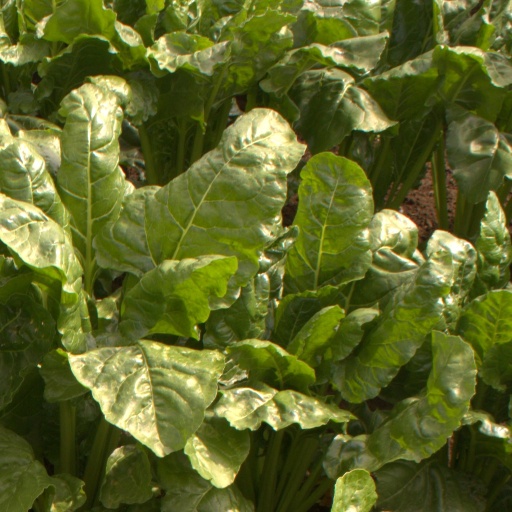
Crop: sugar beet